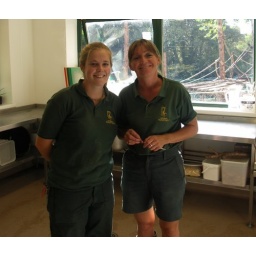
Nicky and Lisa. Both terrific girls :D Worked in the monkey section.